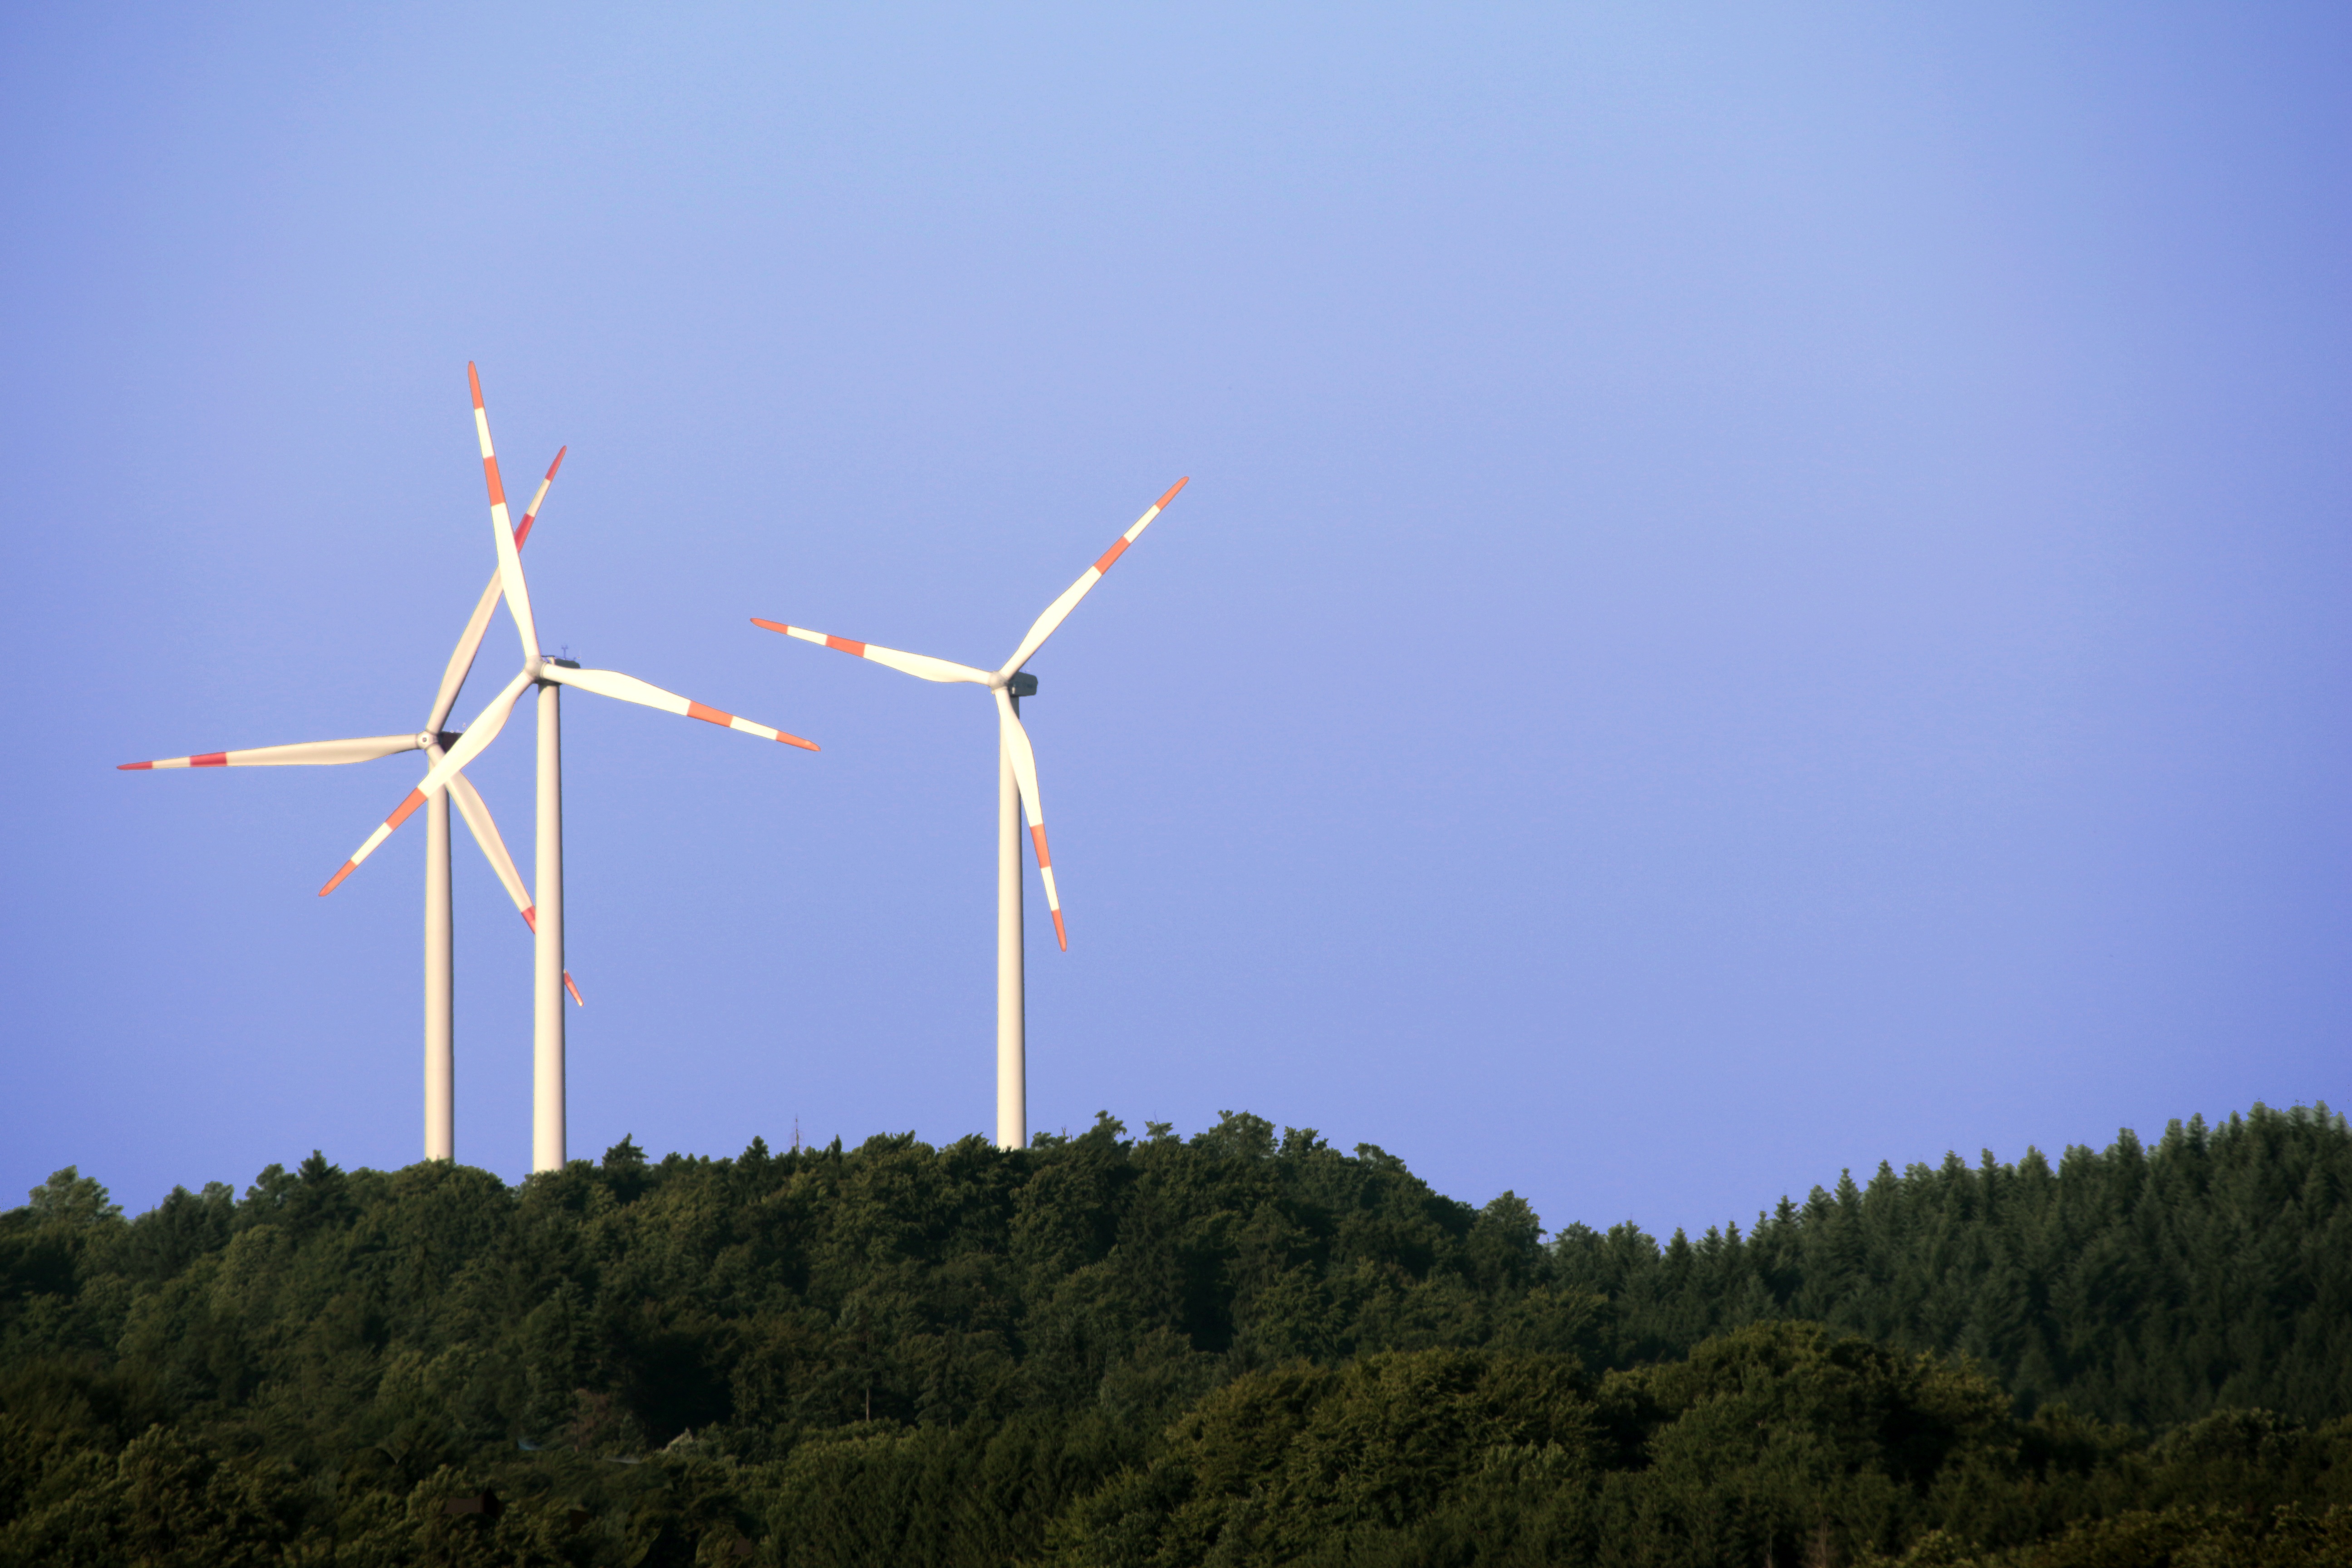
windmill, wind, building, tower, machine, wind turbine, pinwheel, energy, wind power, current, mill, wind farm, turn, windmills, wind park, power supply, windr der, self catering